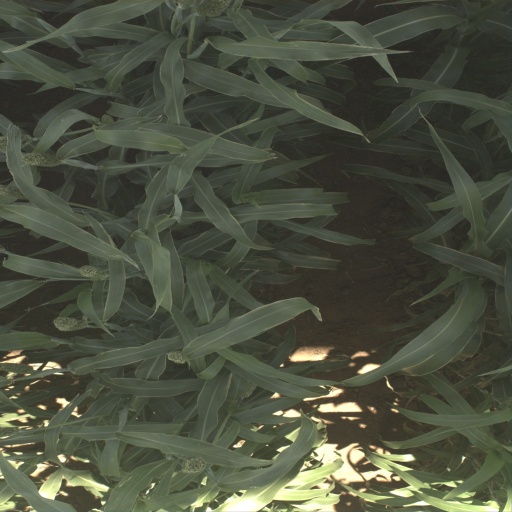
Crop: sorghum